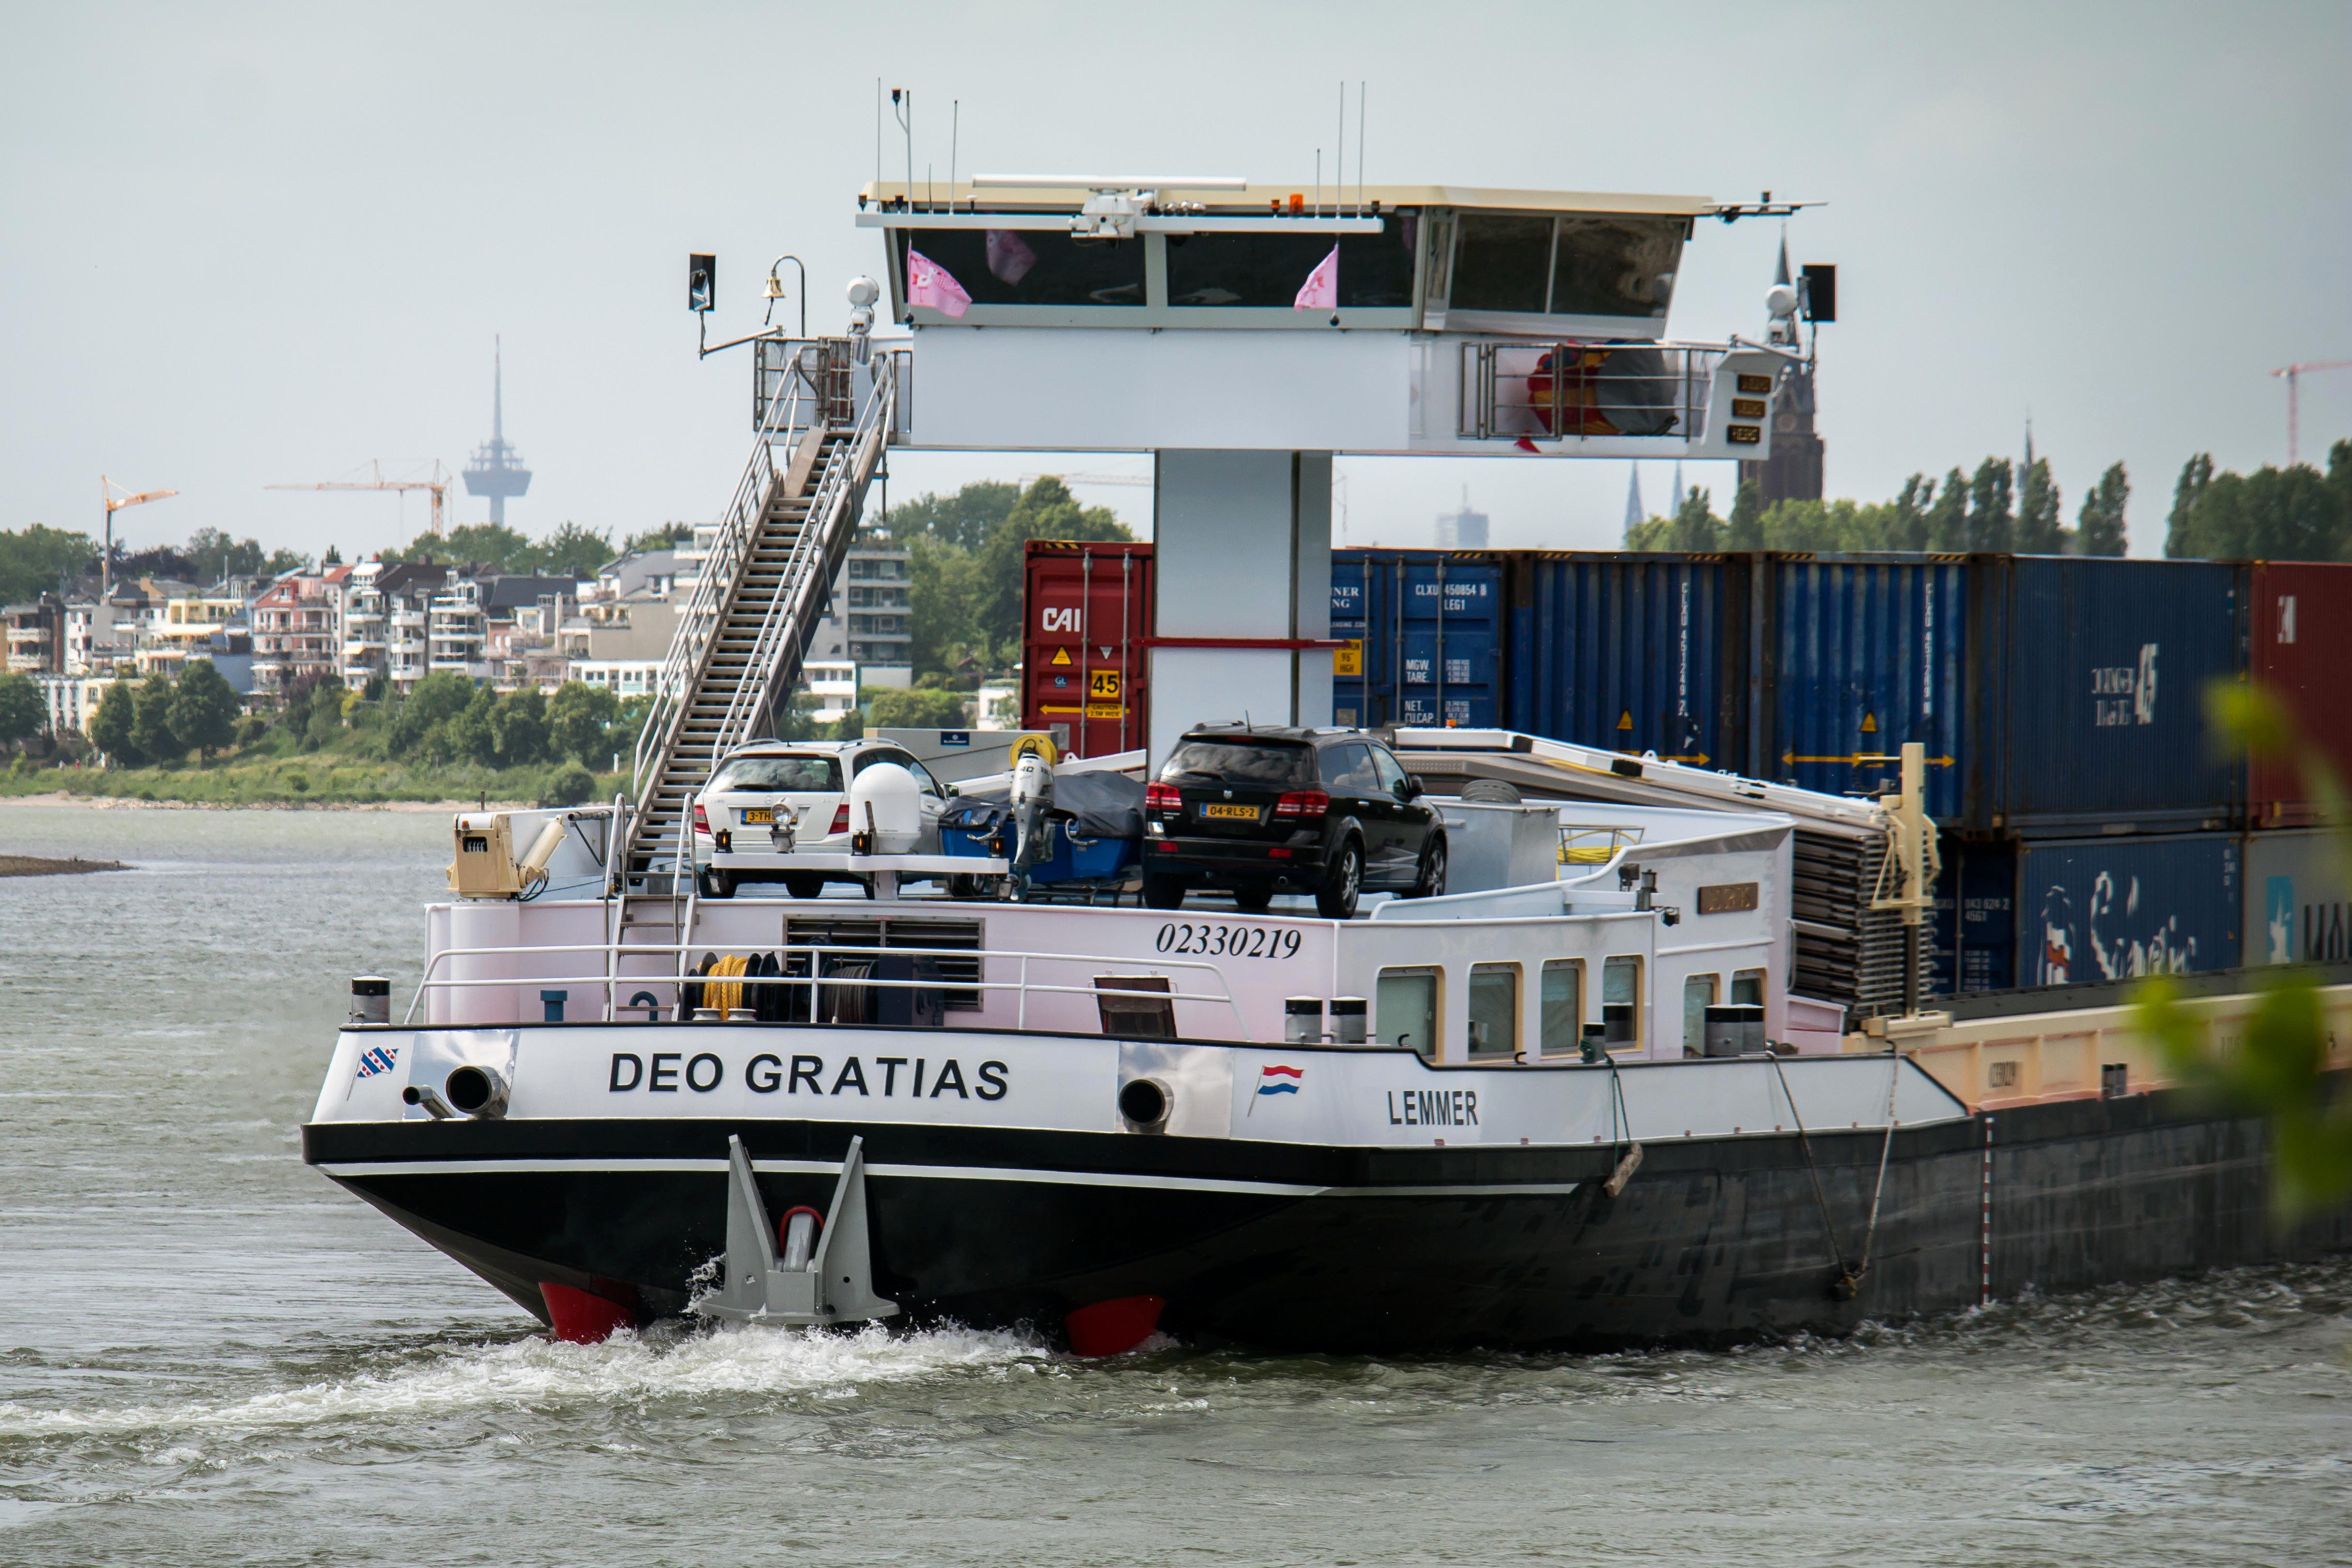
sea, water, boat, bridge, river, ship, transport, vehicle, harbor, cargo ship, waterway, ferry, container, germany, cologne, channel, shipping, tugboat, watercraft, charge, rhine, barge, container ship, fishing vessel, motor ship, passenger ship, kahn, tv tower, freight transport, pilot boat, middle rhine, rhine ship, research vessel, command center, colonius